Florida State Seminoles football

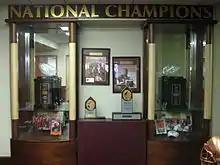
Florida State's 1993 and 1999 national championship trophies

Under head coach Bobby Bowden, who came to Florida State from West Virginia, the Seminoles became one of the nation's most competitive programs, greatly expanding the tradition of football at Florida State. The Seminoles played in five national championship games between 1993 and 2000, and claimed the championship twice, in 1993 and 1999. The FSU football team was the most successful team in college football during the 1990s, boasting an 89% winning percentage. FSU also set an NCAA record for most consecutive Top 5 finishes in the AP football poll – receiving placement 14 years in a row, from 1987 to 2000. The Seminoles under Bowden were the first college football team in history to be ranked first place wire-to-wire (i.e., from preseason to postseason) since the AP began releasing preseason rankings in 1936.